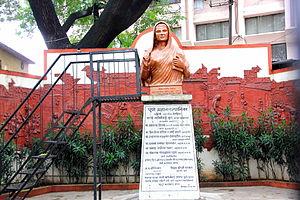
Savitribai Jyotirao Phule est une réformatrice sociale, éducatrice et poétesse indienne. Elle est considérée comme la première femme enseignante d'Inde. Avec son mari, Jyotirao Phule, elle joue un rôle important dans l'amélioration des droits de la femme en Inde au cours de la domination Britannique. Phule et son époux fondent la première école de filles à Pune gérée par des natifs Indiens en 1848. Elle lutte pour l'abolition de la discrimination et des traitements injustes des personnes fondées sur la caste et le genre. Elle est considérée comme une figure importante du mouvement de réforme sociale de l’État du Maharashtra.